University of Idaho

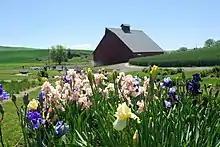
View of southern section of Arboretum with view of "Red Barn"

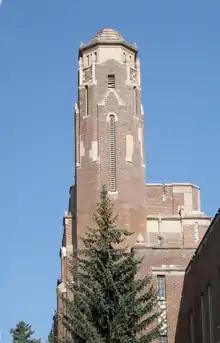
Memorial Gym Tower (1928)

Referred to as "Tree City" or "The Arb" by U of I students, the University of Idaho Arboretum and Botanical Garden is a site adjacent to the golf course which features display gardens, ponds, and a variety of trees and plants from Asia, Europe, and North America.